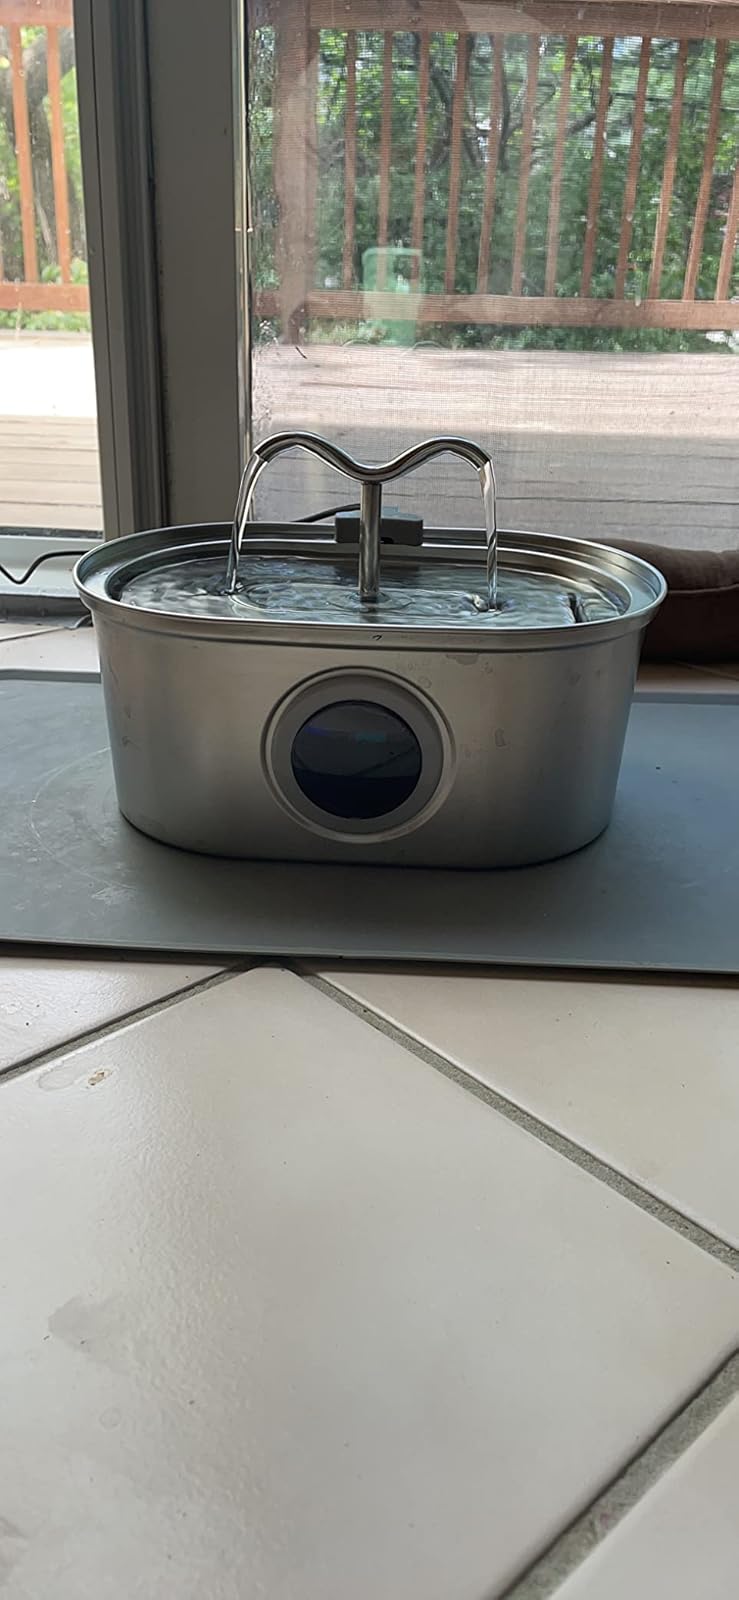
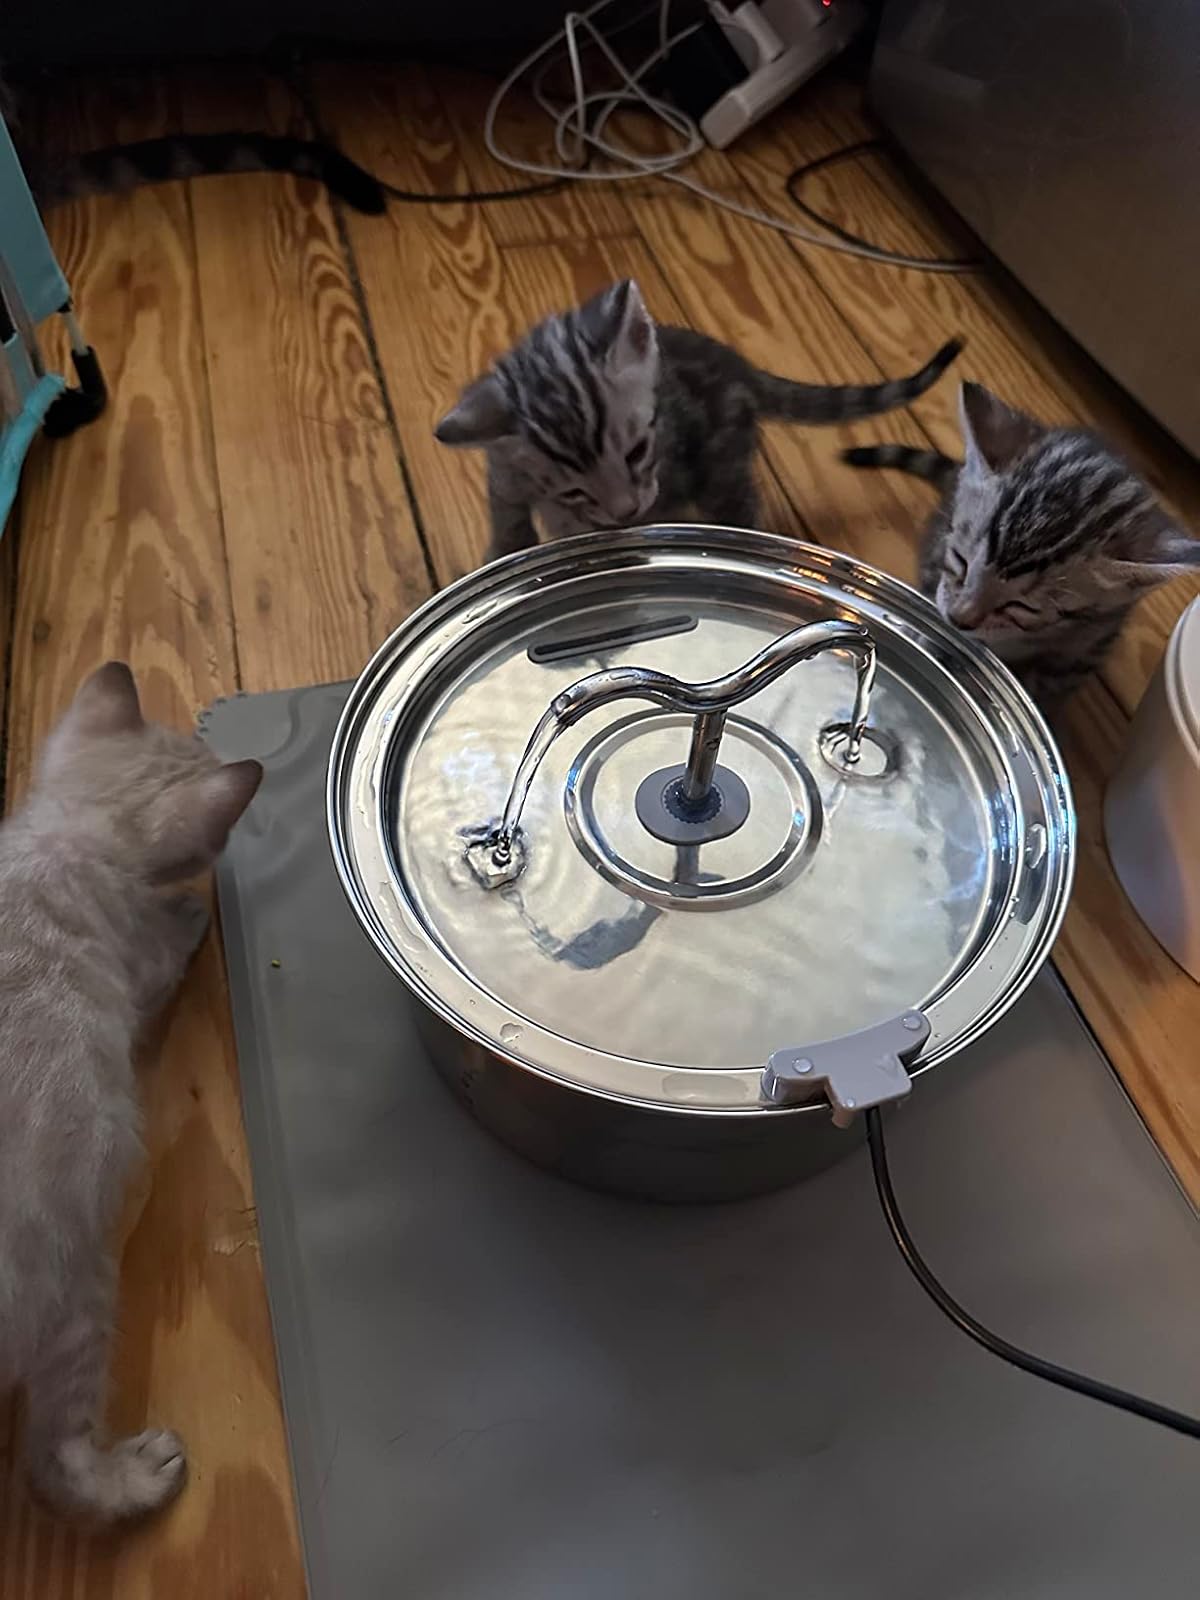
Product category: items_bowl
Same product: no